Boone Formation

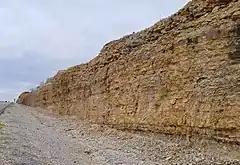
Boone Formation along I-49 near the Arkansas-Missouri border

The Boone Formation a discrete and definable unit of cherty limestone rock strata located in northwest Arkansas, Missouri and northeast Oklahoma.